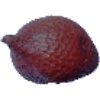
Label: Salak 1